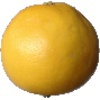
Label: Grapefruit White 1